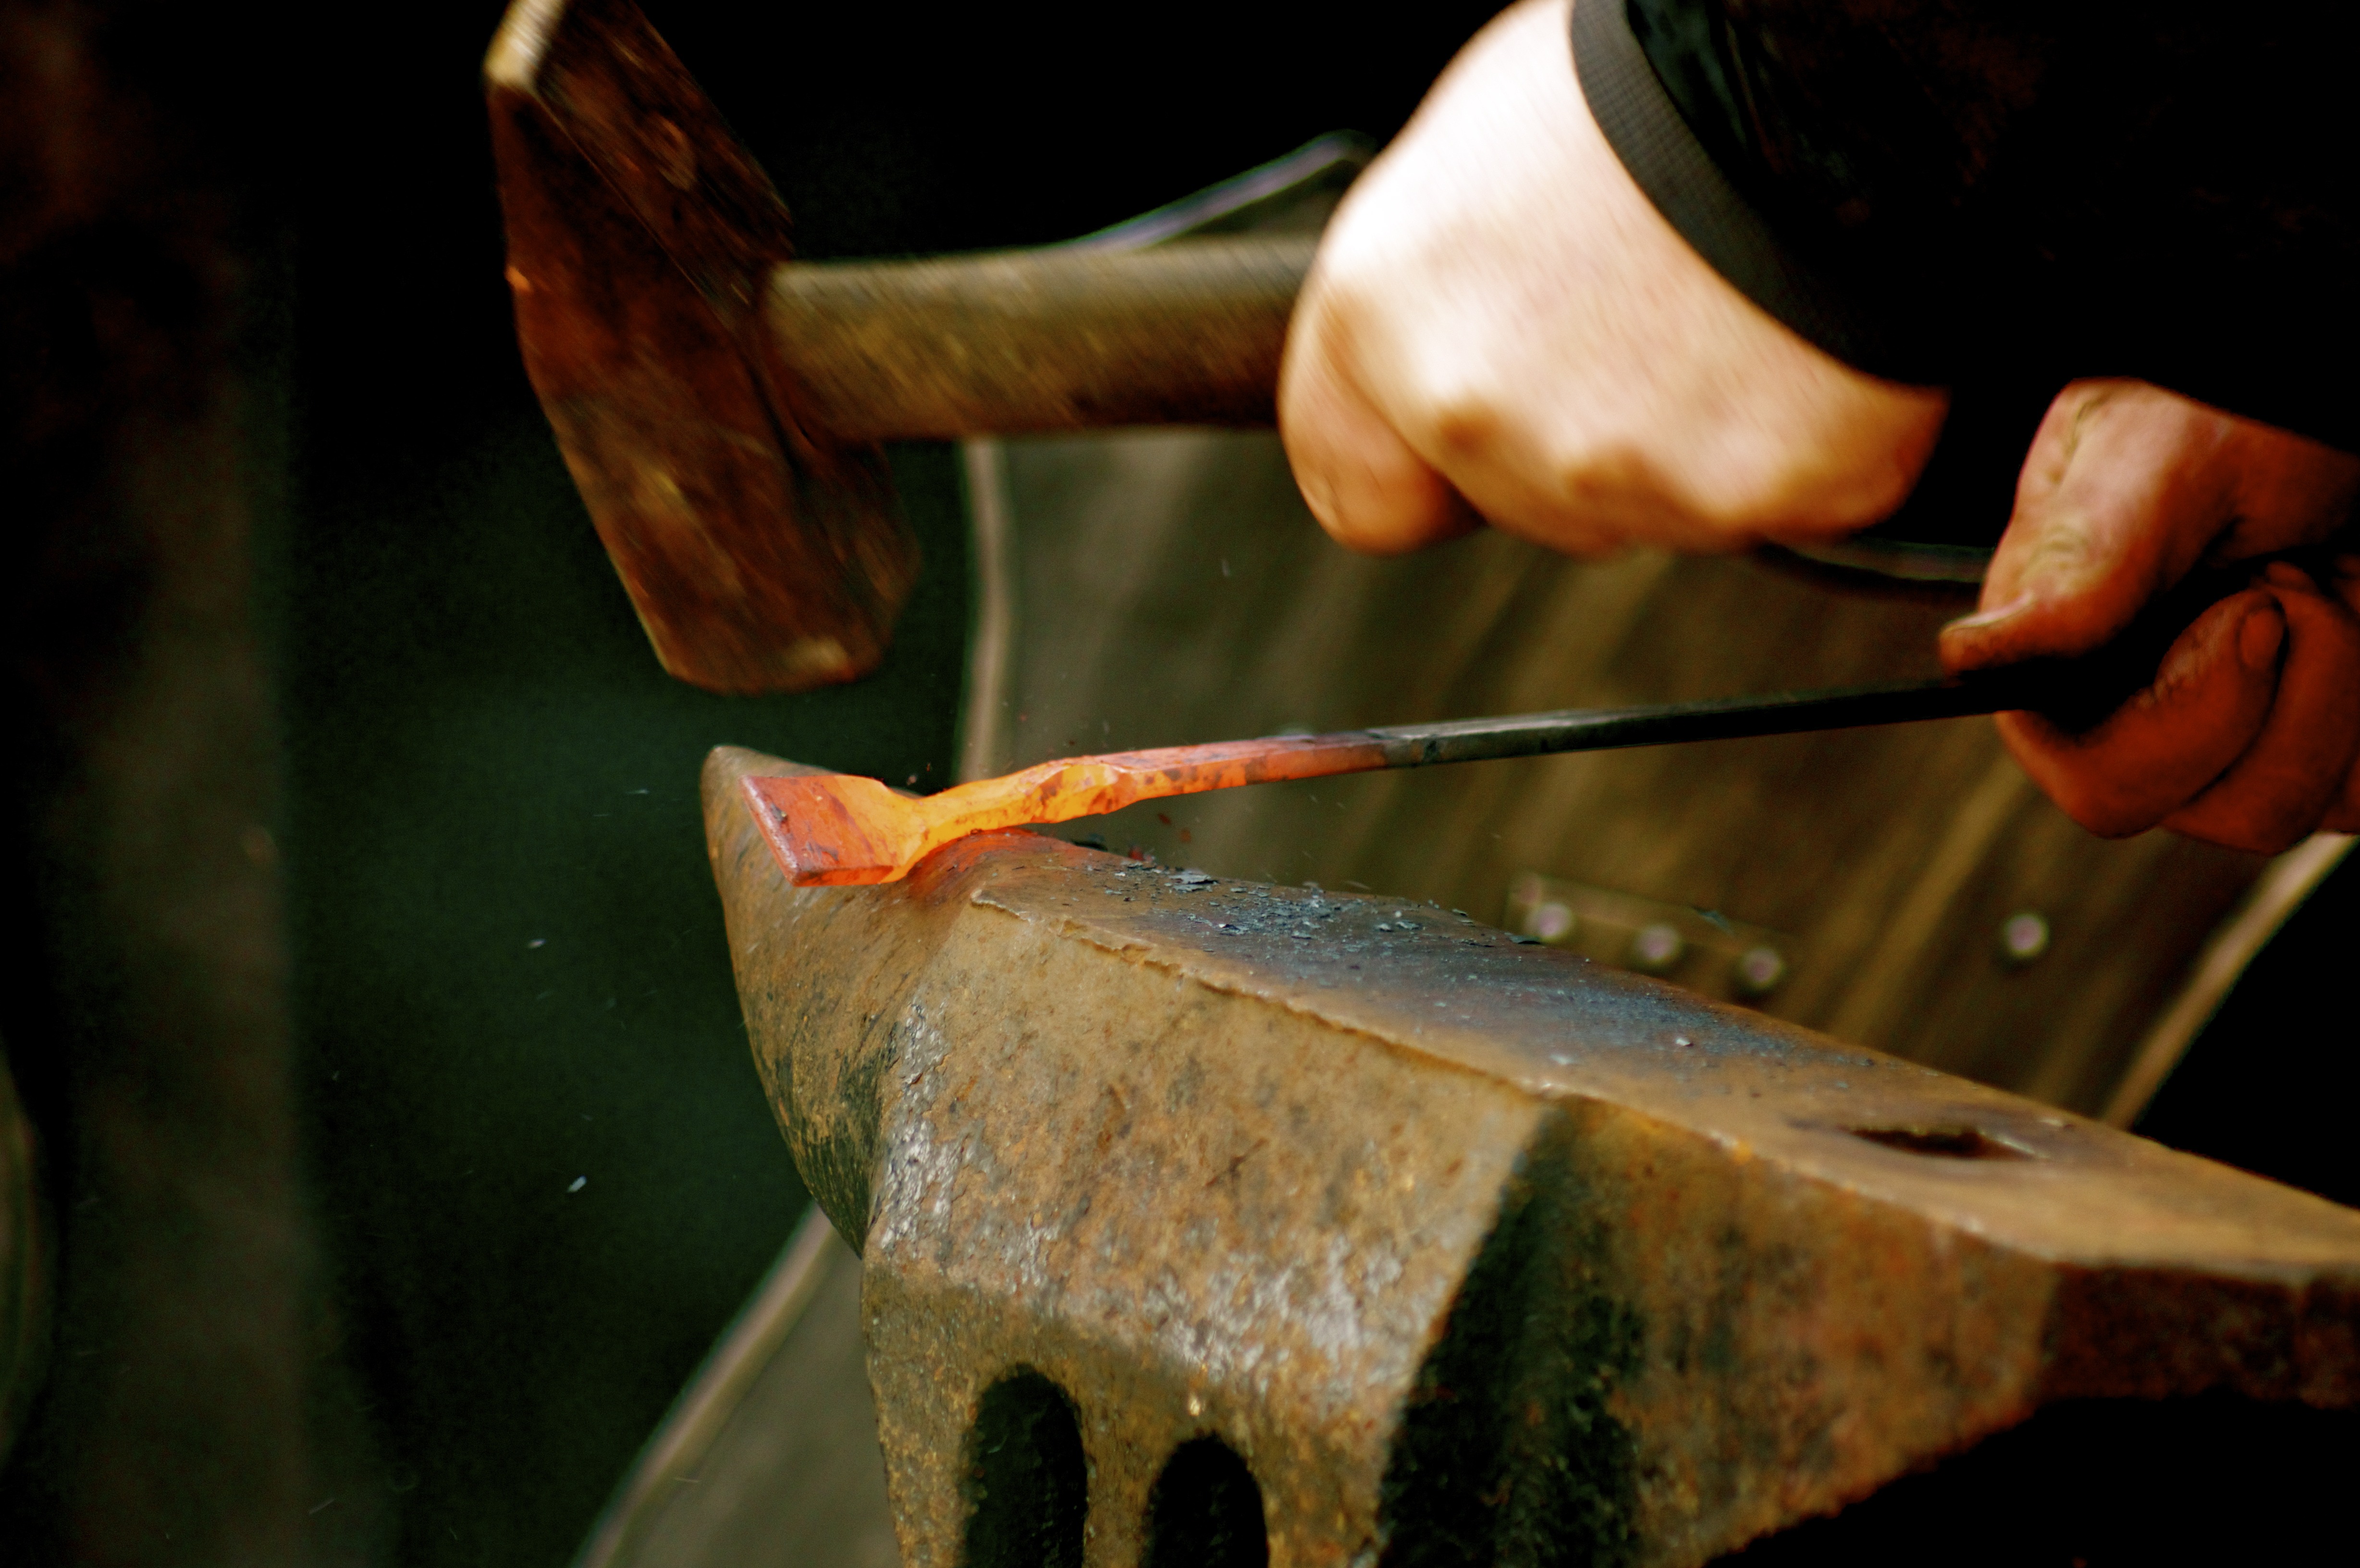
work, hand, wood, workshop, hammer, fire, glow, craft, weapon, hot, build, iron, carving, forge, middle ages, form, blacksmith, embers, anvil, bending, man made object